Sky position (RA, Dec in degrees): 175.455, 18.802
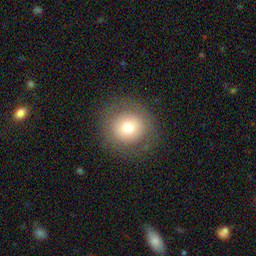
Galaxy morphology: Round Smooth Galaxies